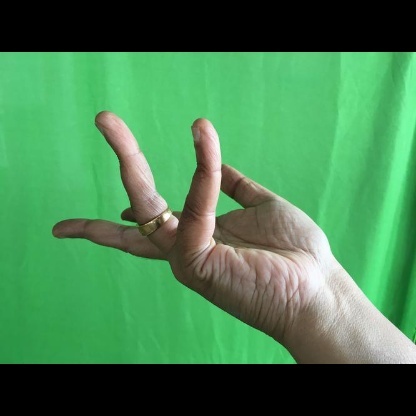
Mudra: Alapadmam